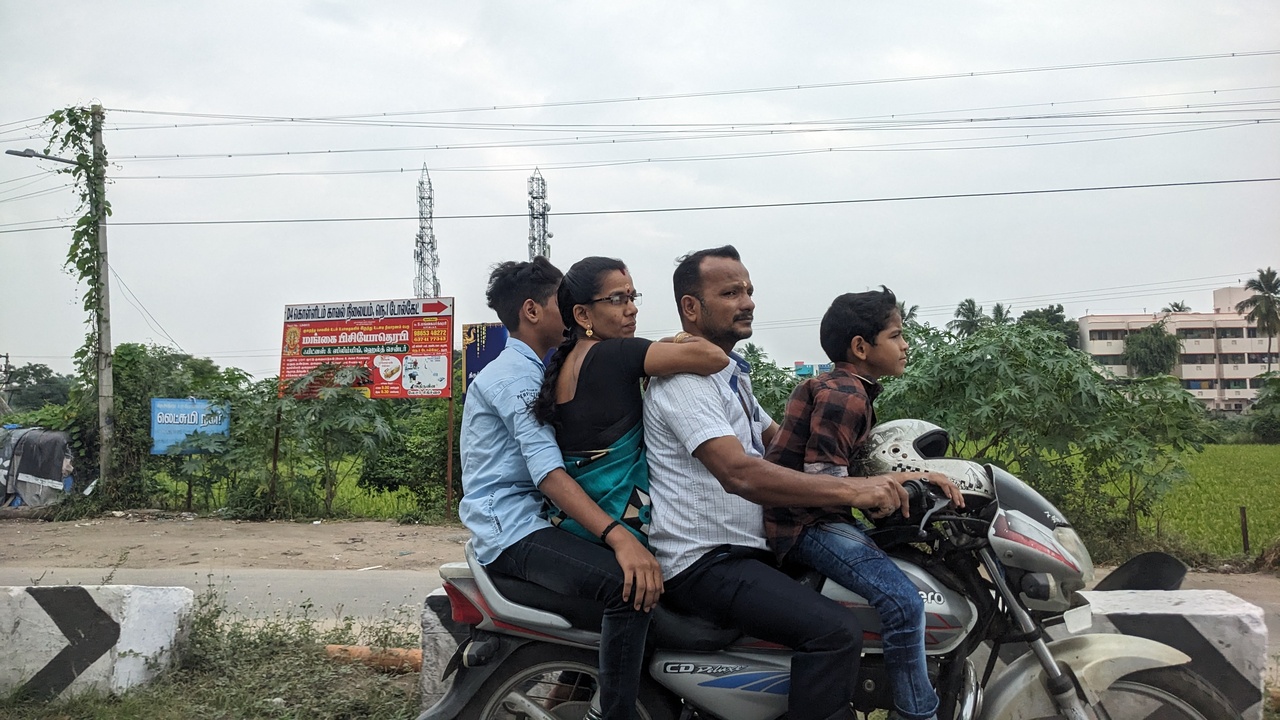
Photos taken from a trip to South eastern Tamilnadu